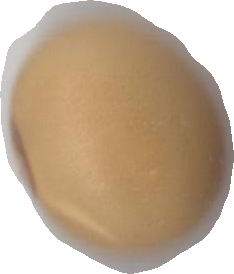
Variety: Anjasmoro